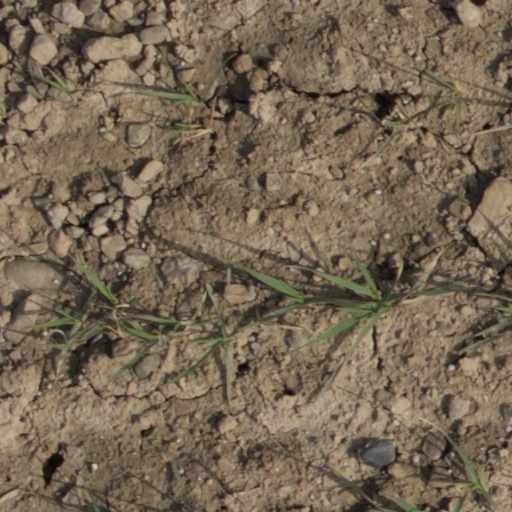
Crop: wheat